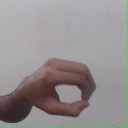
अक्षर: औ